Mix (manga)

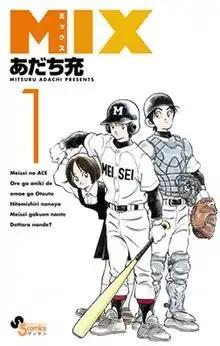
First volume cover

Mix (stylized in all caps) is a Japanese baseball-themed manga series written and illustrated by Mitsuru Adachi. It is a sequel to "Touch". It has been serialized in Shogakukan's manga magazine "Monthly Shōnen Sunday" since May 2012. As of February 2025, the chapters have been compiled in 23 volumes. A 24-episode anime television series adaptation by OLM was broadcast from April to September 2019. A second season was broadcast from April 2023 to September 2023.